LGBTQ history in Chinatown, San Francisco

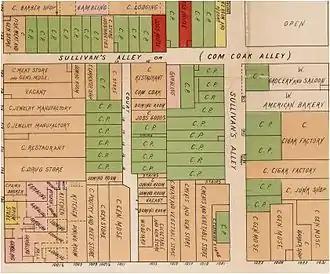
Detailed crop of the half-block bounded by modern-day Pacific, Grant, and Jackson from "Official Map of Chinatown" (1885); areas shaded green denote brothels offering Chinese prostitution (C.P.)

In the first half of the 19th century, the first waves of Chinese immigration were Chinese laborers migrating to the United States, not only to work in the gold mines of California, but also for agricultural jobs and building railroads in the American West. A number of them became traders and entrepreneurs later. However, as Chinese immigrants grew more and more successful, the United States began to strengthen anti-Chinese immigration laws. Consequently, the Chinatown in San Francisco became a "bachelor society", where some female immigrants were driven to be prostitutes. During the late period of the California Gold Rush, a few Chinese female prostitutes began their sexual businesses in Chinatown. In addition, the major prostitution enterprises had been raised by criminal gang group "Tong", importing unmarried Chinese women to San Francisco. During the 1870s to 1880s, the Chinese prostitute population in Chinatown grew rapidly to more than 1,800, accounting for 70% of the total Chinese female population.